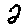
Label: 2